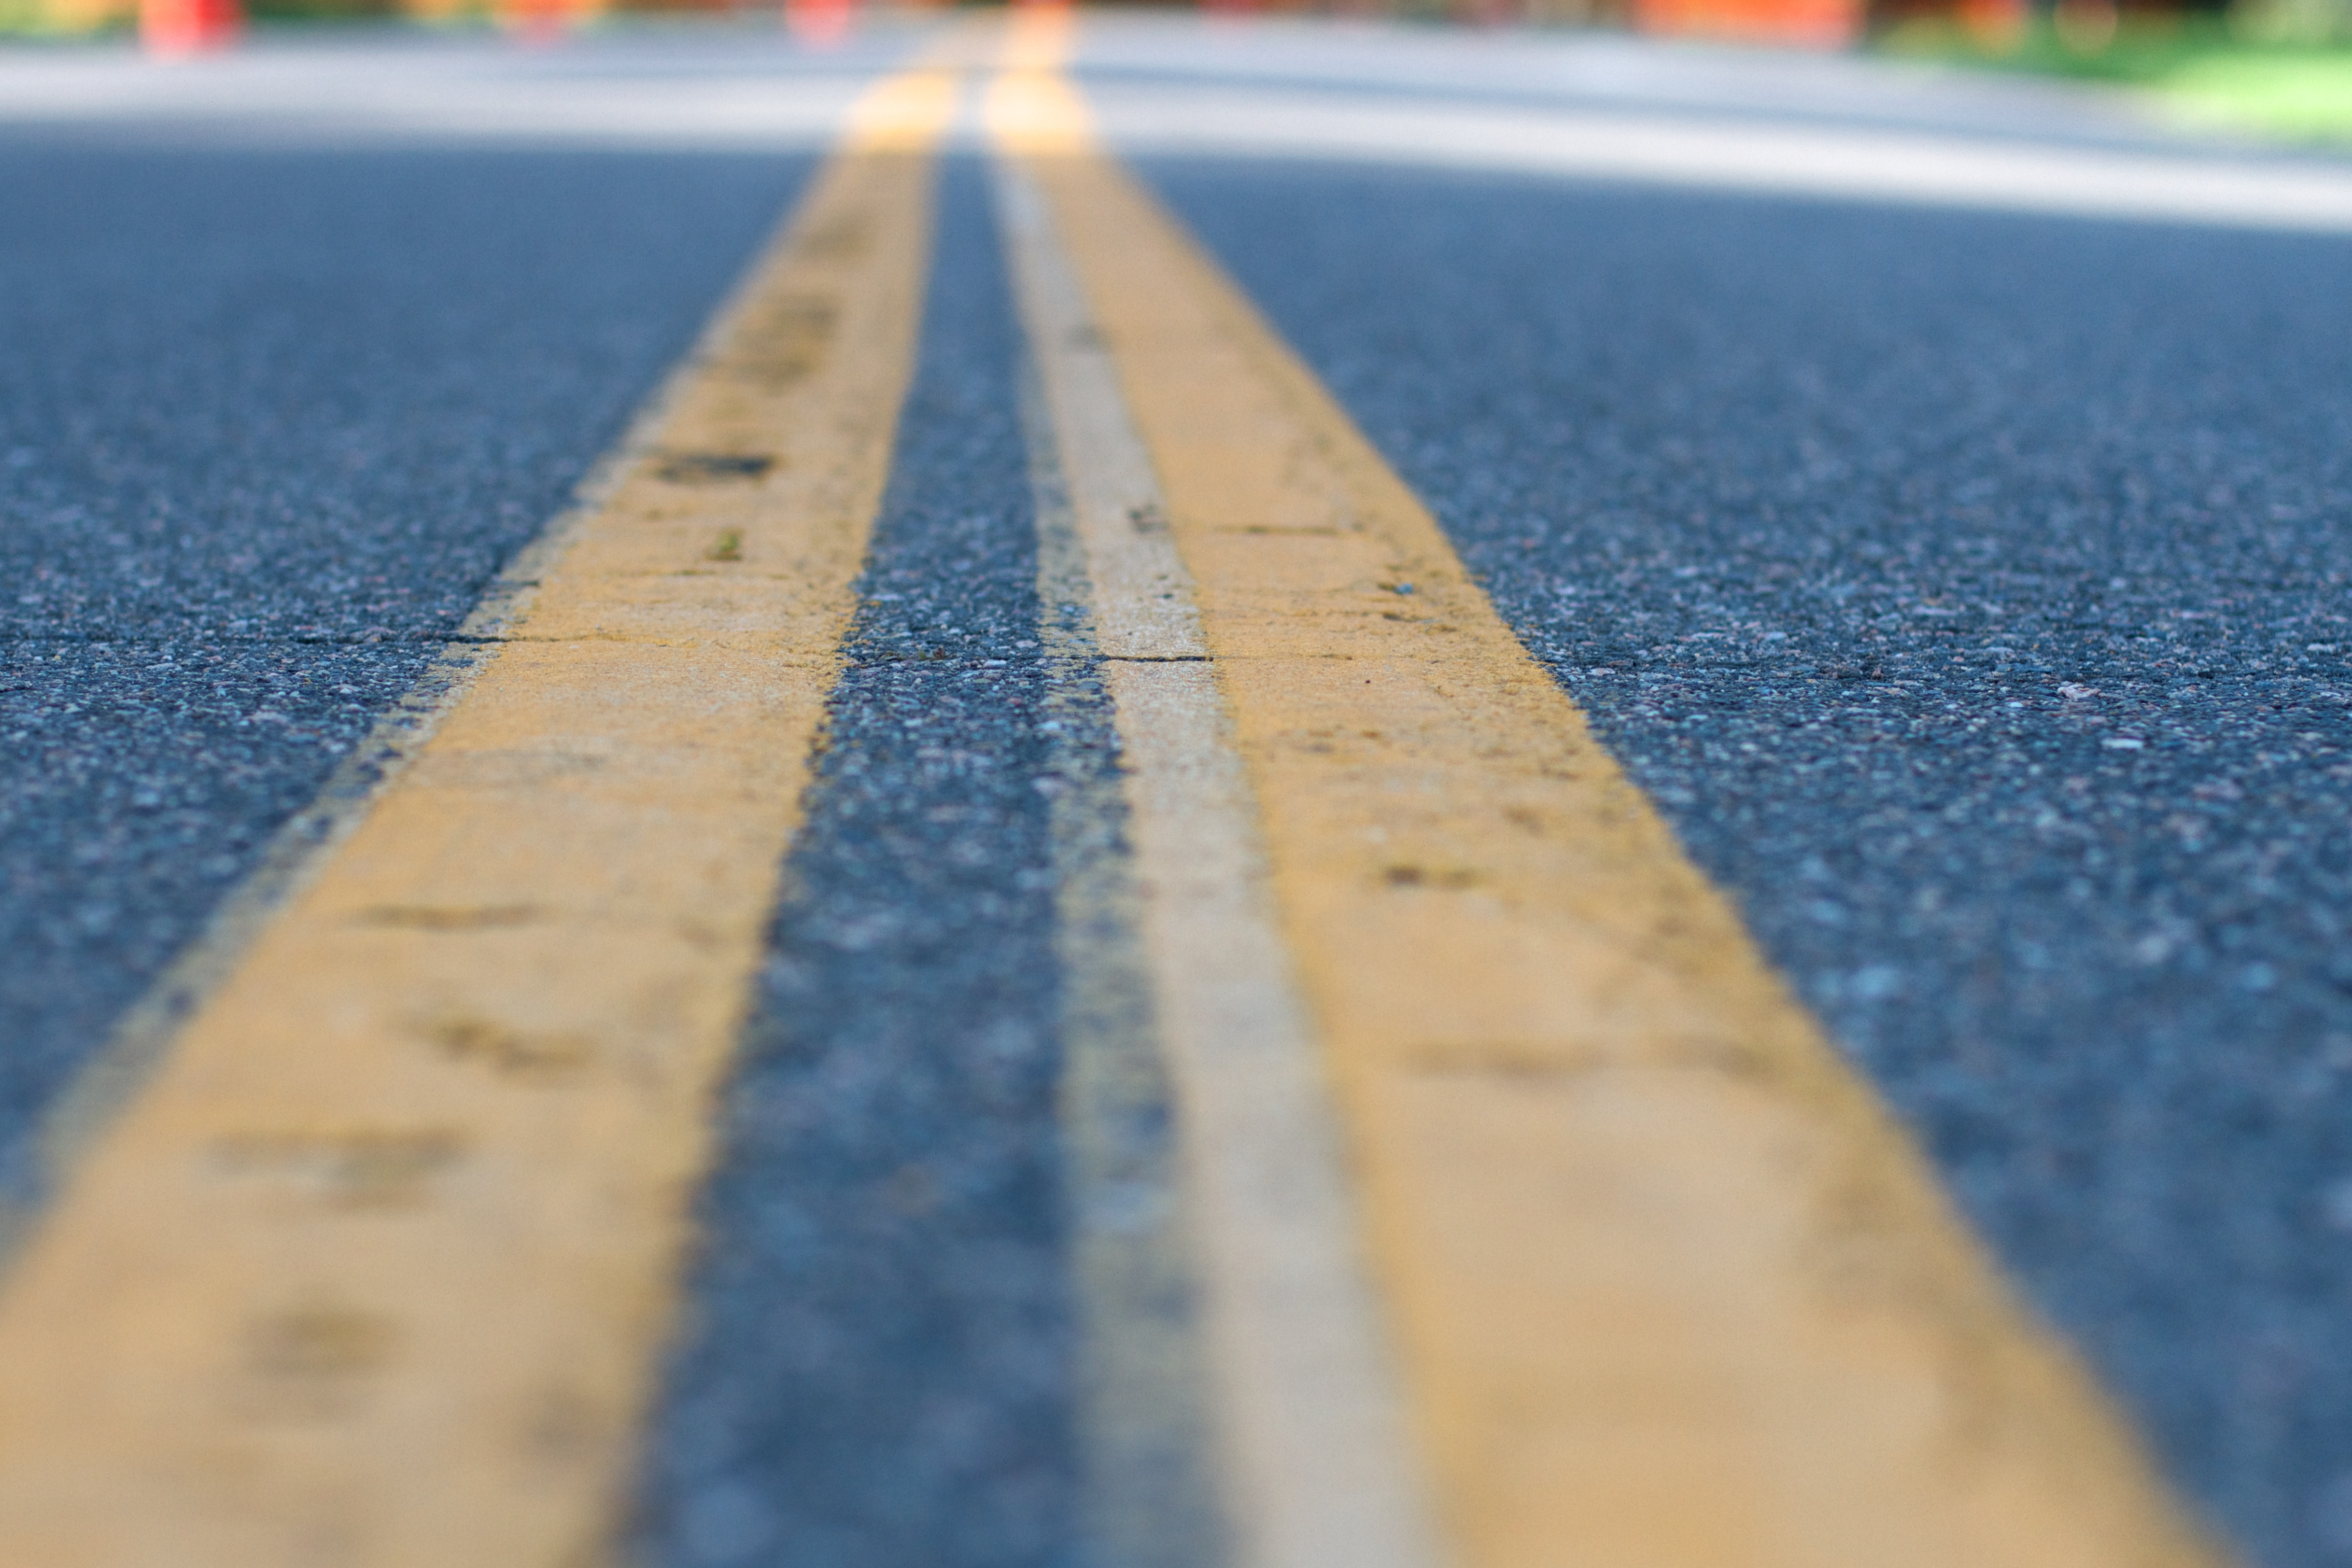
water, road, sunlight, floor, asphalt, walkway, line, color, blue, lane, shape, bellyontheroad, flooring, road surface